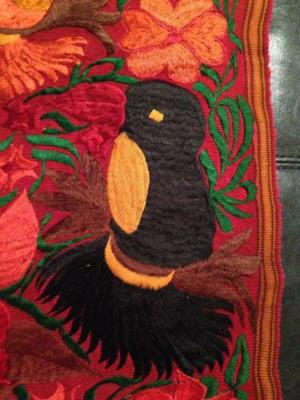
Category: table